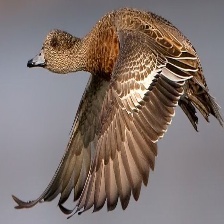
Species: AMERICAN WIGEON
Scientific name: MARECA AMERICANA
ImageNet parent category: drake